Harper (publisher)

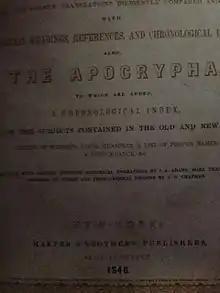
"Harper's Illuminated Bible", published in 1846

James Harper and his brother John, printers by training, started their book publishing business, J. & J. Harper, in New York City in 1817. Their two brothers, Joseph Wesley and Fletcher, joined them in the mid-1820s.